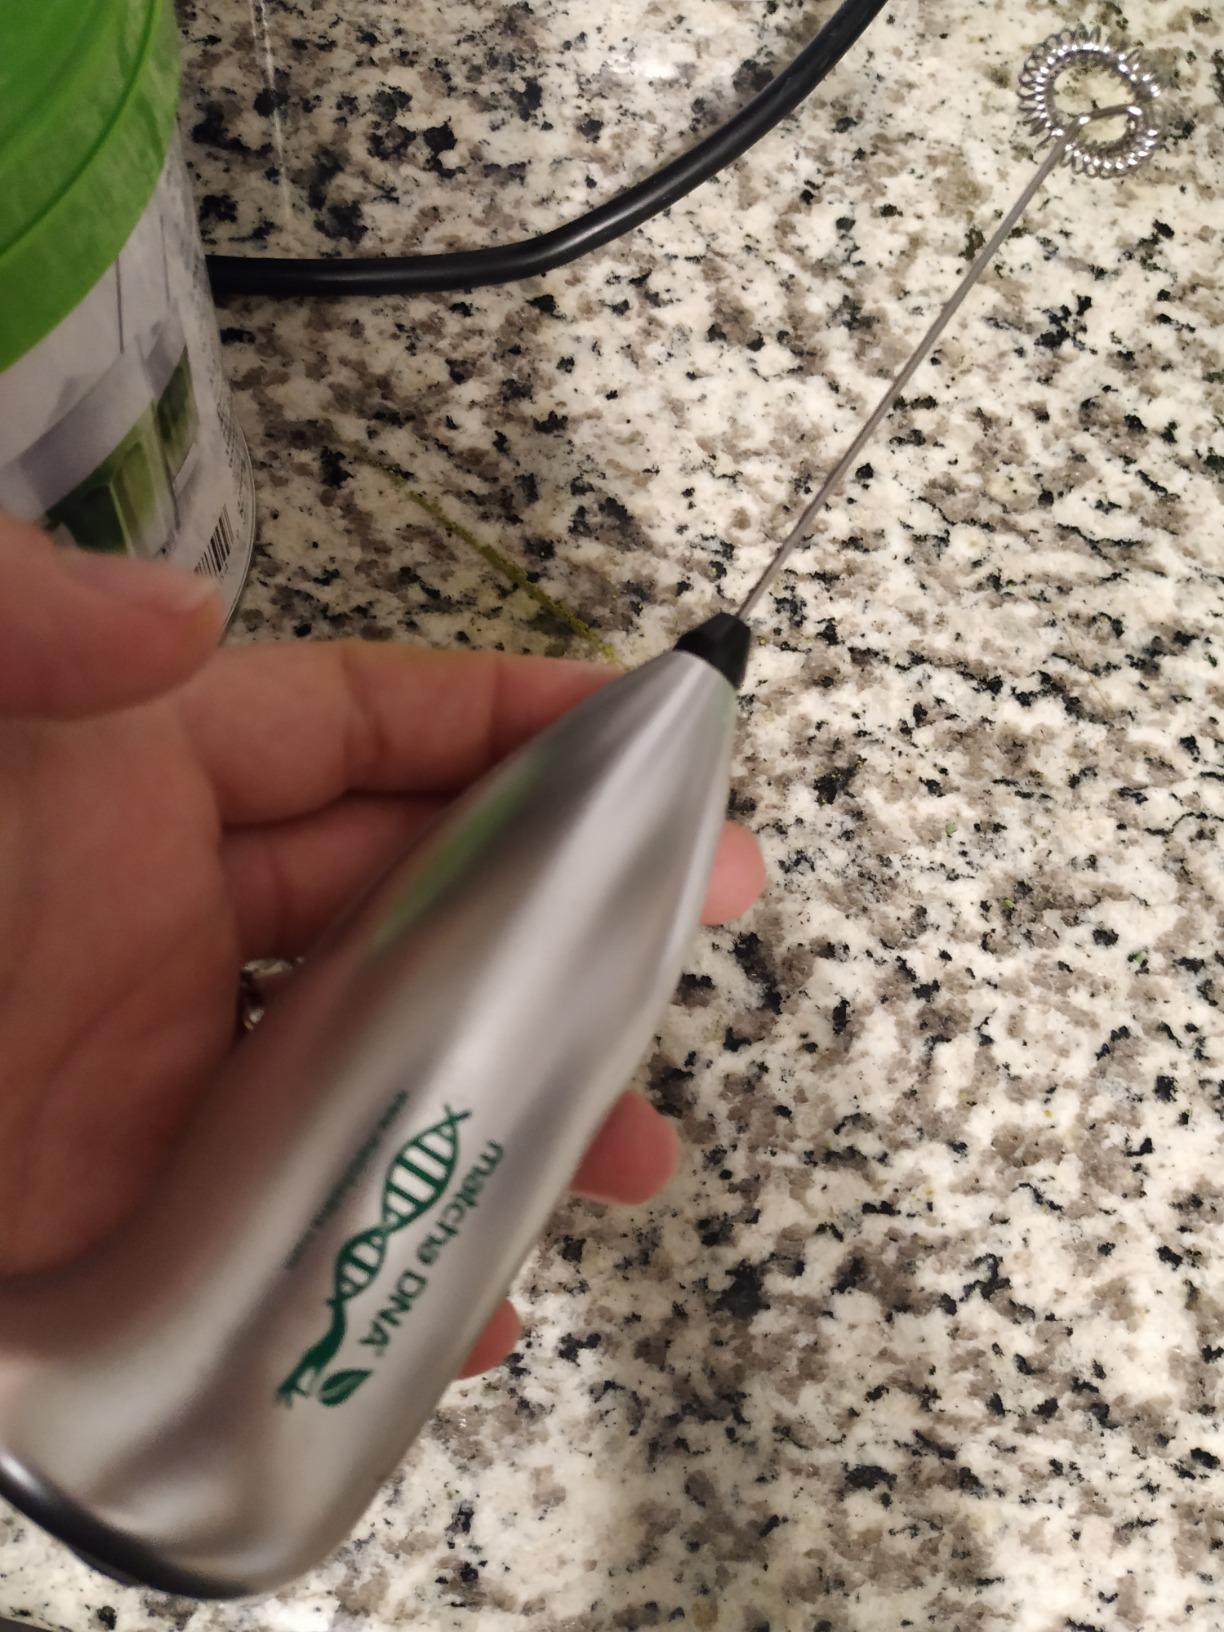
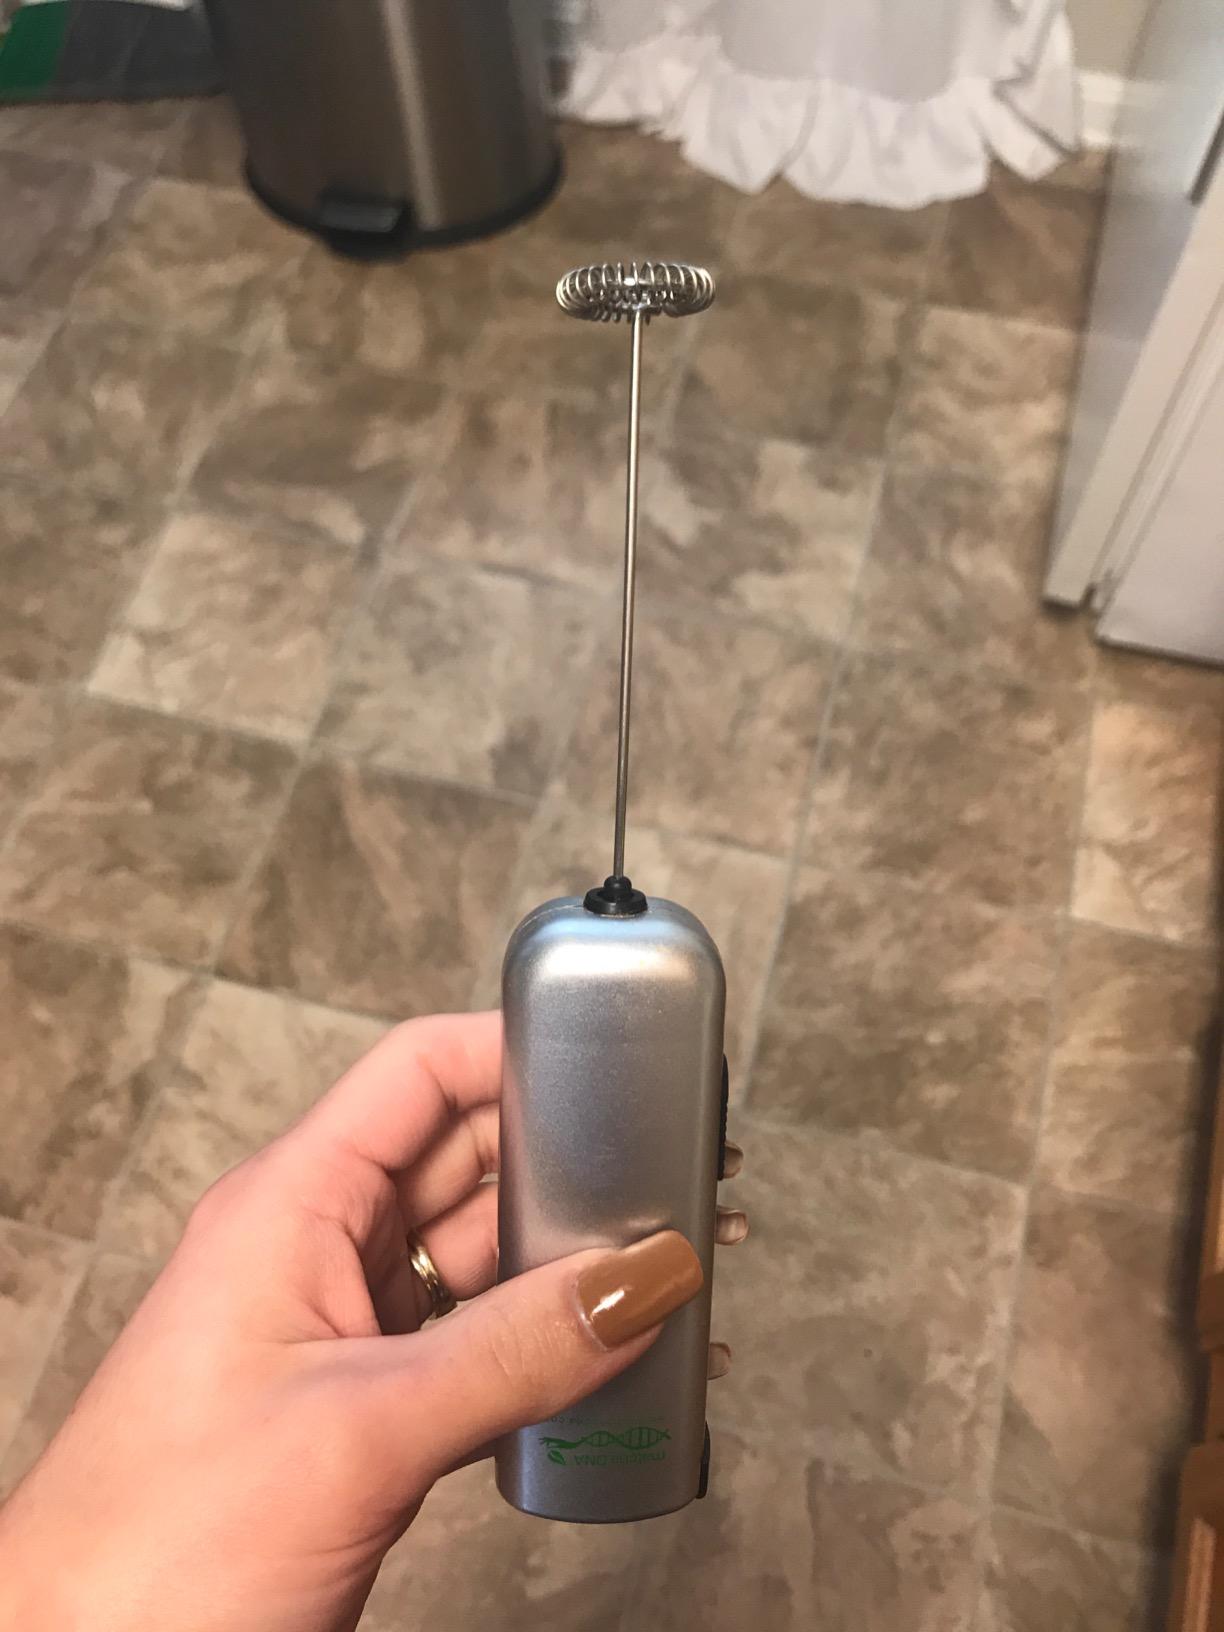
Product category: items_mixer
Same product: no